Johannis de Rijke

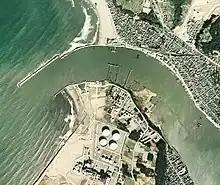
The Mikuni breakwater in 2002 and the mouth of Kuzuryu River

In the latter half of the 19th century, the port of Mikuni, historically a hub of national trade on the Kitamaebune shipping route, faced a decline due to sediment deposits from the Kuzuryū River. Recognising its strategic importance, the local populace in 1875 petitioned the Japanese government for improvements. This led to the involvement of Escher and de Rijke.